History of Finland

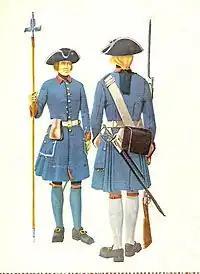
Finland Ostrobothnia regiment uniforms in 1705

In 1521, the Kalmar Union collapsed and Gustav Vasa became the King of Sweden. During his rule, the Swedish church was reformed. The state administration underwent extensive reforms and development too, giving it a much stronger grip on the life of local communities—and ability to collect higher taxes. Following the policies of the Reformation, in 1551 Mikael Agricola, bishop of Turku, published his translation of the New Testament into the Finnish language. In 1550, Helsinki was founded by Gustav Vasa under the name "Helsingfors", but remained little more than a fishing village for more than two centuries. His second second son Johan became the duke of Finland in the early 1560s.